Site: brandenburg
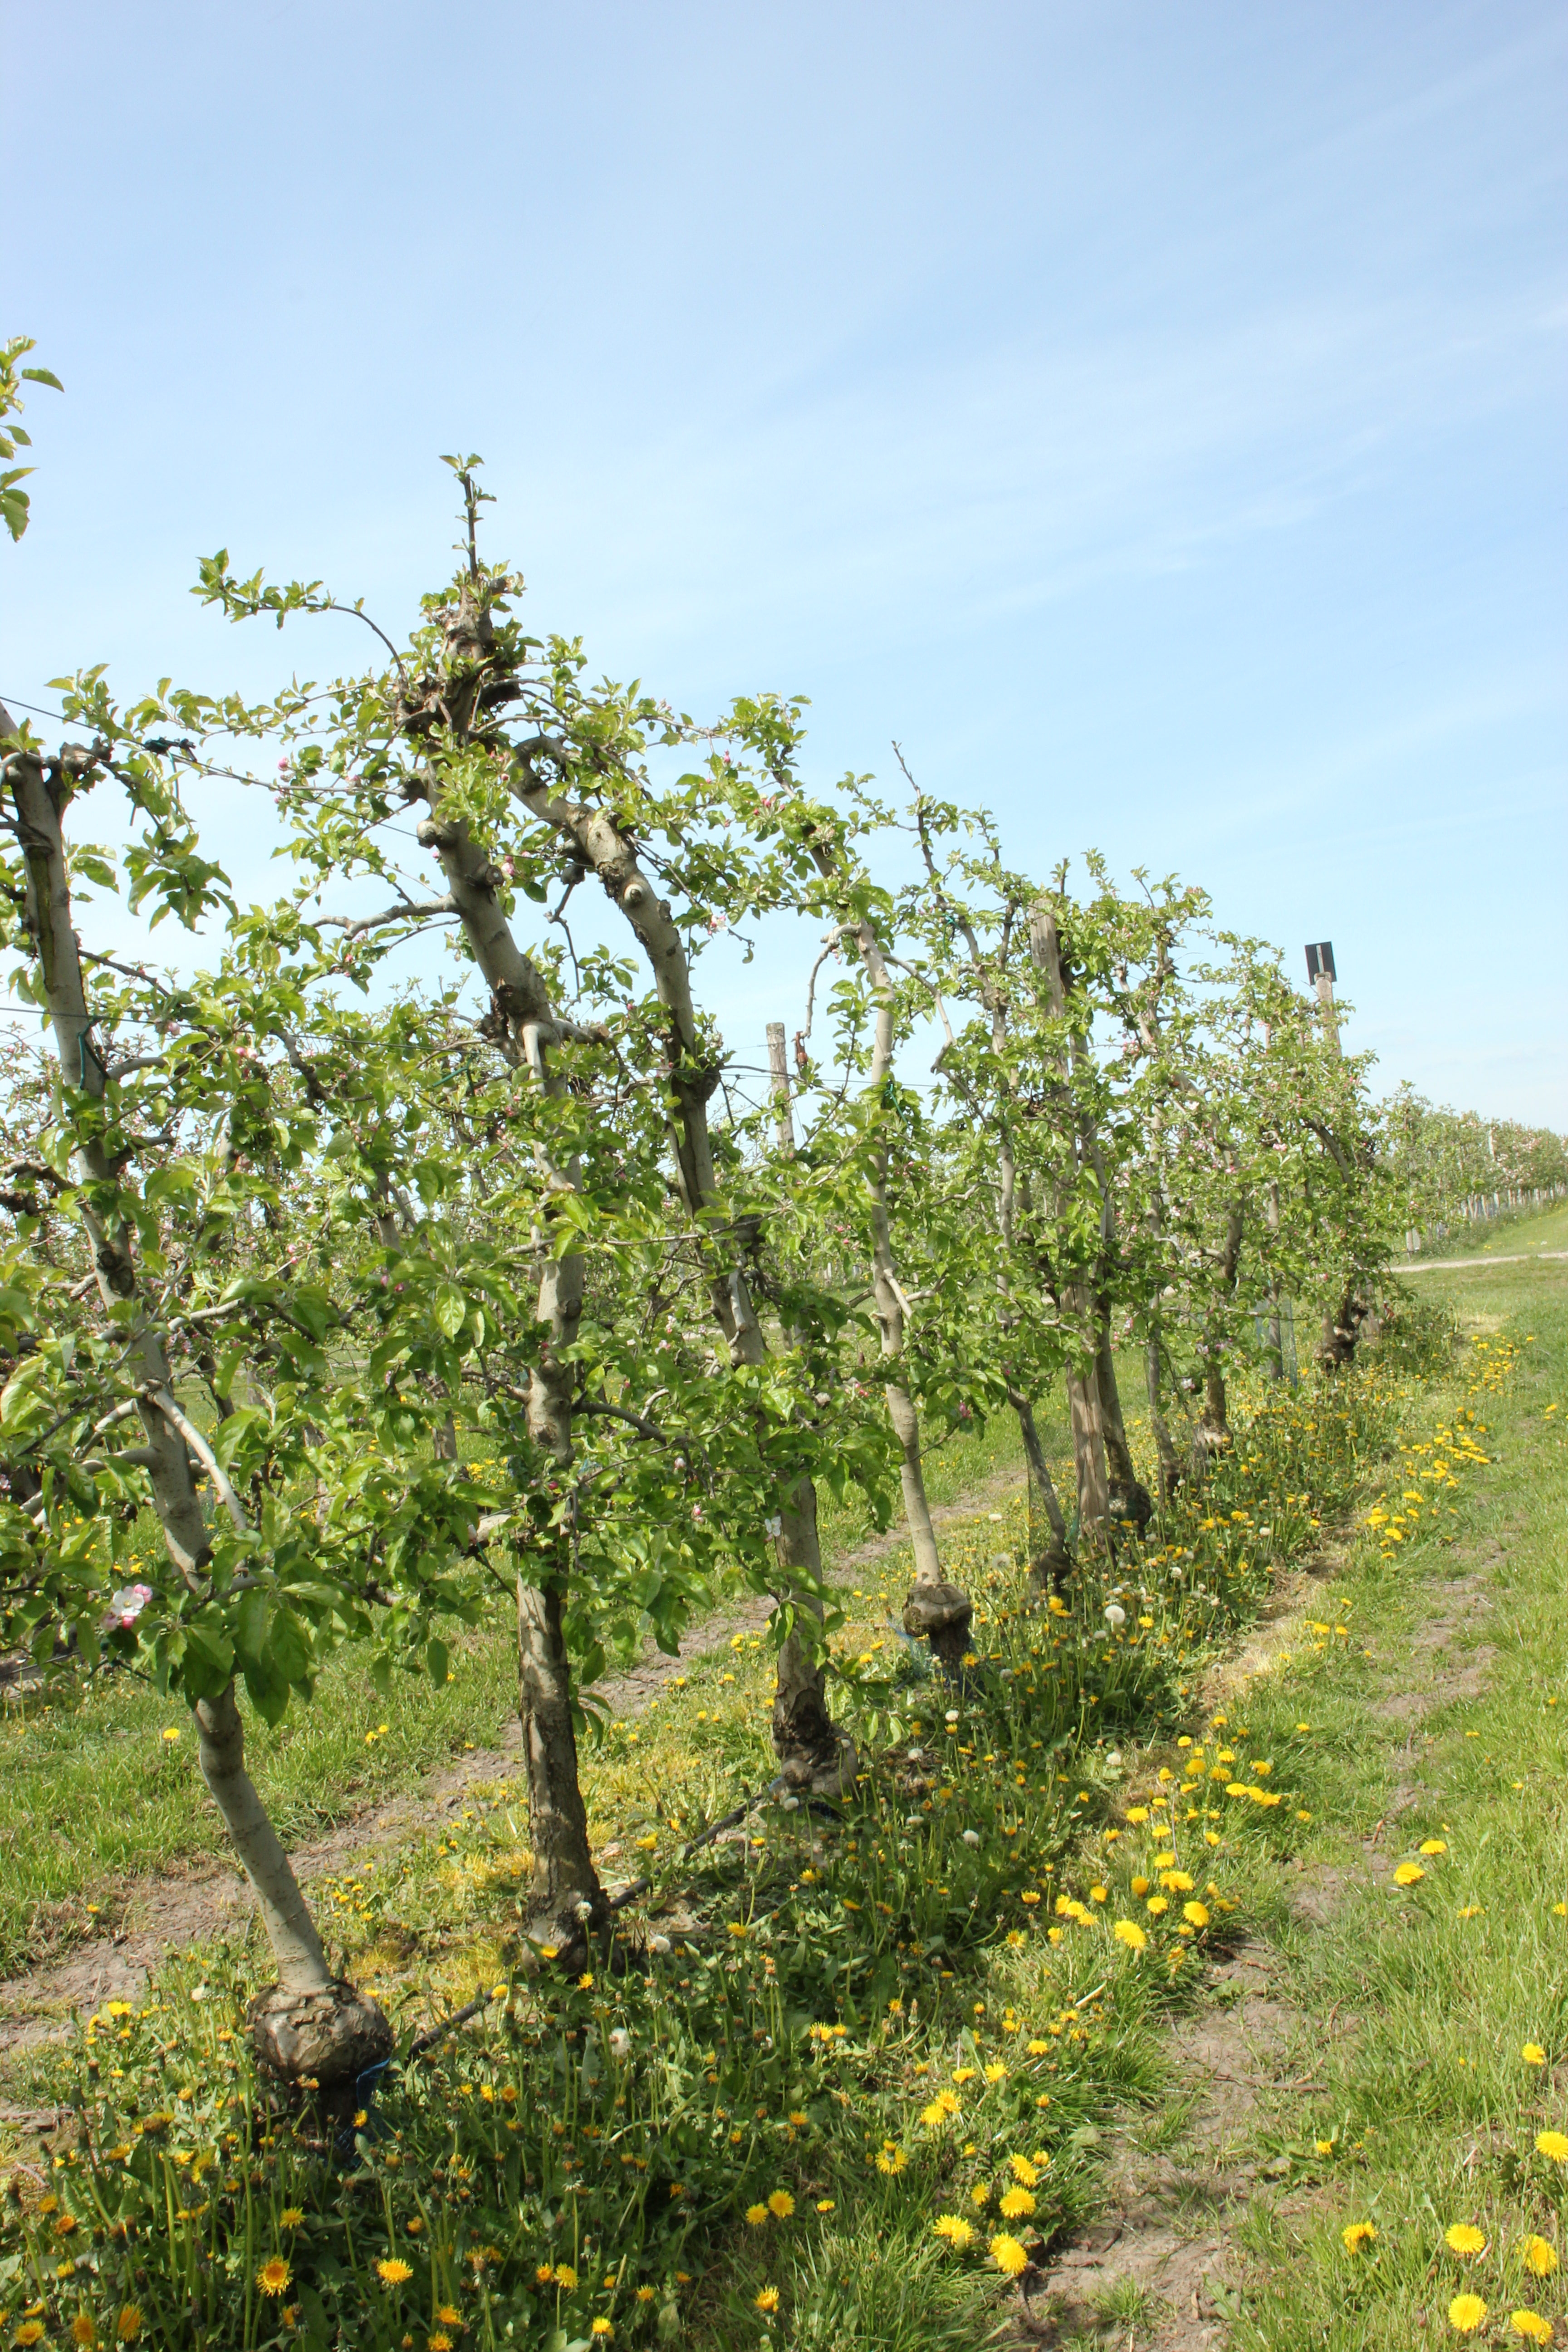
Growth stage (BBCH 60): Flowering